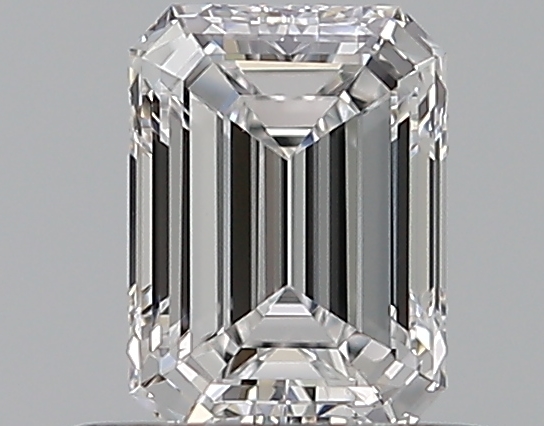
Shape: emerald
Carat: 0.5
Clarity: VS2
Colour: D
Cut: EX
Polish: EX
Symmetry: VG
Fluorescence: N
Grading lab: GIA
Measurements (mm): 5.35 x 3.92 x 2.55